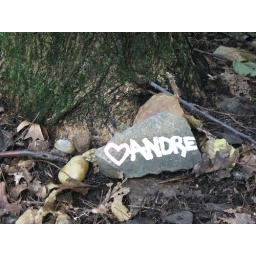
Penwood State Park - Bloomfield, CTFound sitting under a random tree in the woods...